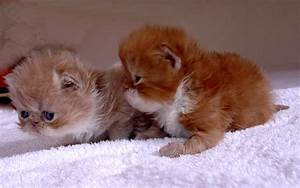
Label: gatto